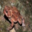
Label: frog